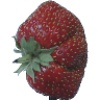
Label: strawberry_wedge